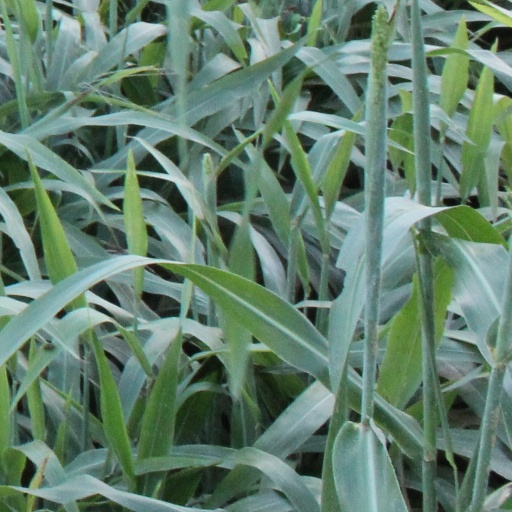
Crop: sorghum